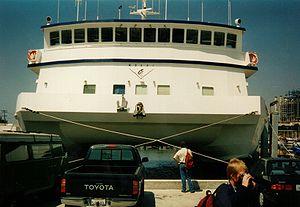
Le catamaran RV Western Flyer est un navire de recherche de type SWATH à double coque exploité par le Monterey Bay Aquarium Research Institute.